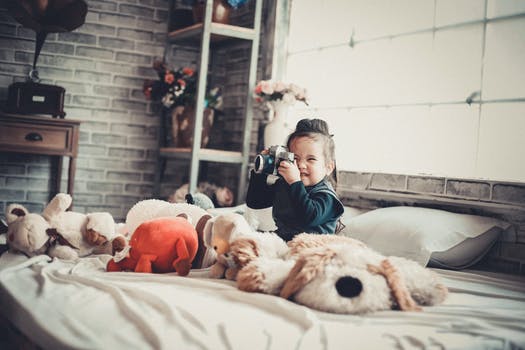
Label: No Watermark